John Scott (sociologist)

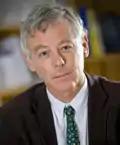

John Peter Scott (born 8 April 1949) is an English sociologist working on issues of economic and political sociology, social stratification, the history of sociology, and social network analysis. He is currently working independently, and has previously worked at the Universities of Strathclyde, Leicester, Essex, and Plymouth. He is a Fellow of the British Academy (elected 2007), a Fellow of the Royal Society of Arts (elected 2005), and a Fellow of the Academy of Social Sciences (elected 2003). He has been a member of the British Sociological Association since 1970. In 2015 he became Chair of Section S4 of the British Academy. In 2016 he was awarded an Honorary Doctorate of Essex University.